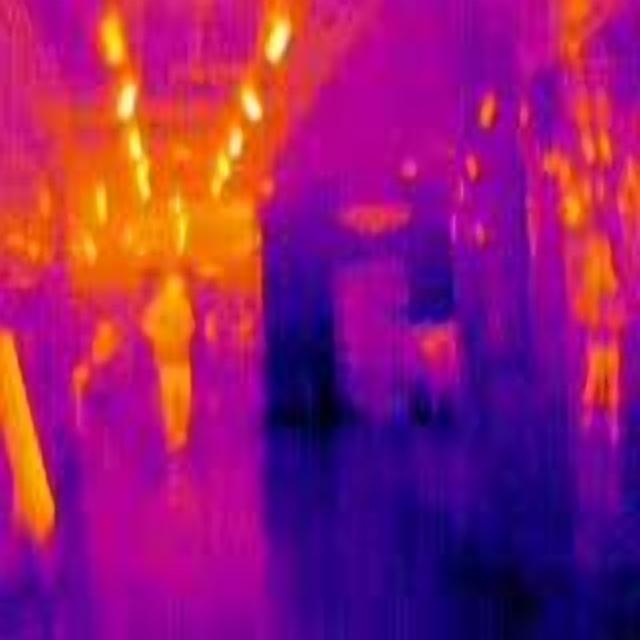
Detected objects:
label: person
label: person